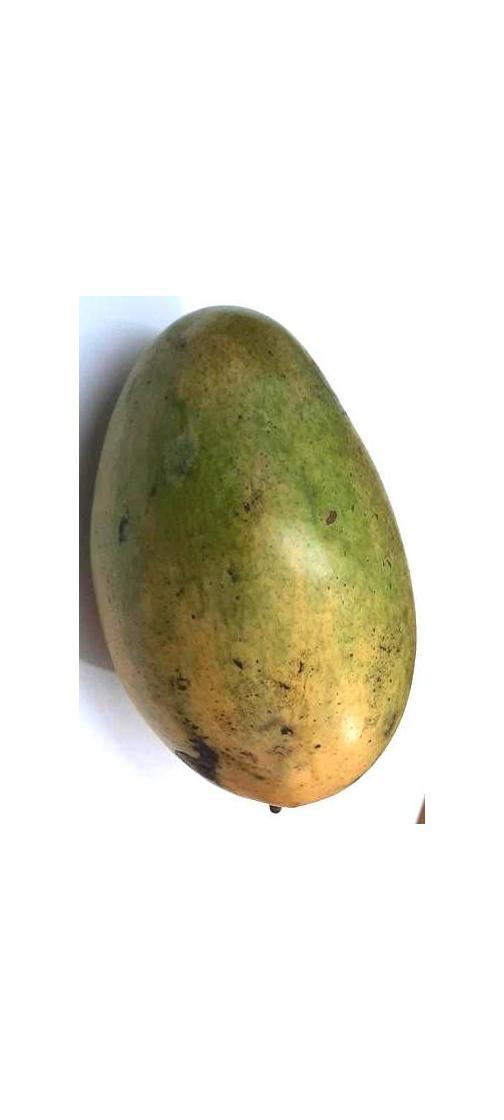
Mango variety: Rupali